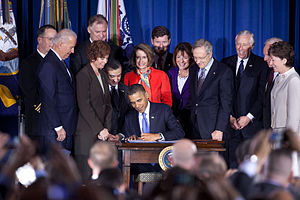
Don't ask, don't tell
Obama underskriver loven om ophævelse af DADT
"""Don't ask, don't tell"" var USA's officielle politik overfor homoseksuelle i militæret. Politikken var i kraft fra 21. december 1993 til 20. september 2011. DADT forbød militært personale at diskriminere mod eller genere homoseksuelle eller biseksuelle, der ikke var sprunget ud, men tillod ikke åbent homoseksuelle eller biseksuelle at tjene i militæret. Dette skyldtes angiveligt, at deres tilstedeværelse ""would create an unacceptable risk to the high standards of morale, good order and discipline, and unit cohesion that are the essence of military capability"". Loven forbød homo- og biseksuelle at afsløre deres seksuelle orientering og at tale om homoseksuelle forhold, herunder ægteskab, mens de tjente USA's væbnede styrker. Loven specificerede, at tjenstgørende der afslørede deres homoseksualitet eller var involveret i homoseksuel adfærd skulle hjemsendes, med mindre personen havde handlet med det formål at undgå militærtjeneste eller når det ikke ville være i de væbnede styrkers interesse."